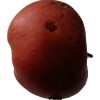
Label: Apple 17